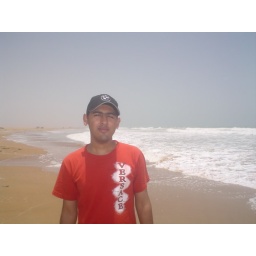
Water waves are so strong and ground is also smooth and straight for quite far in water